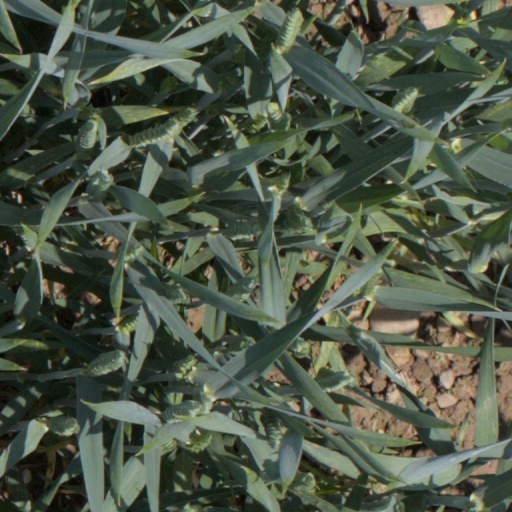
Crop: wheat